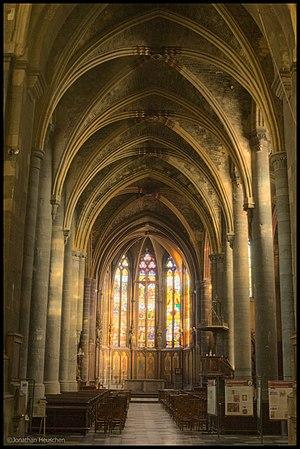
La collégiale Sainte-Croix, fondée et érigée entre 976 et 986 par l'évêque Notger, se situe à Liège dans l'angle formé par la rue Sainte-Croix et la rue Haute-Sauvenière. Elle abrite la clef de Saint Hubert, autrefois dans le trésor de la collégiale Saint-Pierre de Liège. Après la Révolution liégeoise, le chapitre de chanoines est supprimé en 1797, mais l'église est rendue au culte en 1802. Classée en 1936, elle est inscrite dans la liste du patrimoine exceptionnel de la Région wallonne en 1997. En octobre 2013, elle est inscrite sur la liste de 67 monuments en danger établie par le Fonds mondial pour les monuments.